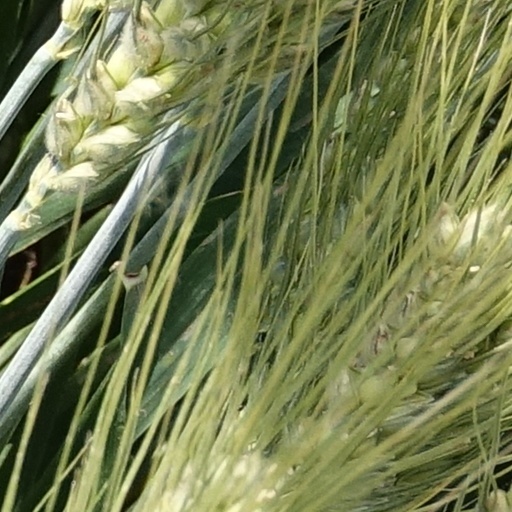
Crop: wheat